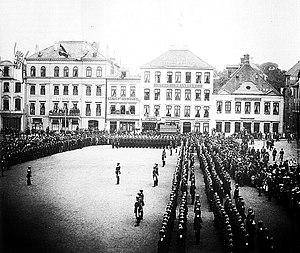
La mobilisation allemande de 1914 désigne le rappel sous les drapeaux en 1914 de théoriquement tous les Allemands aptes au service militaire.